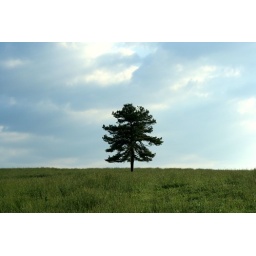
A lone tree in a field